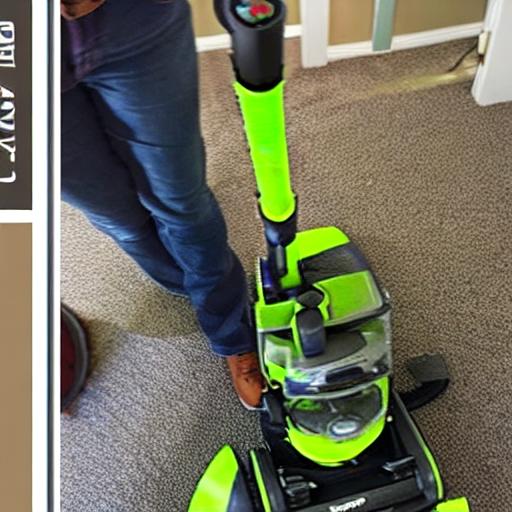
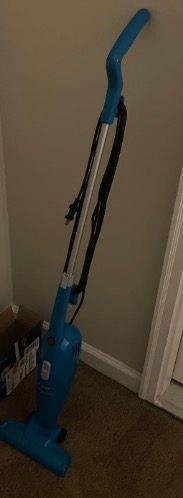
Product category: items_vacuum
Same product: no